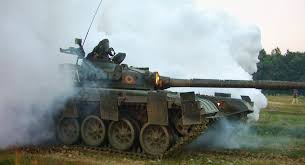
Label: T-72